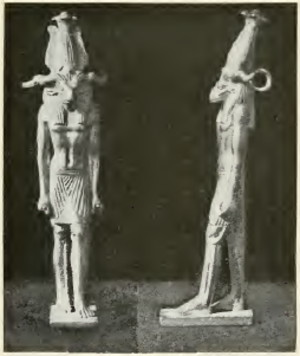
Peftjaouaouibastet, Peftjaoudibastet ou encore Payeftjaouembastet, est roi d’Héracléopolis vers -747/-720, sous la XXIIIᵉ dynastie.